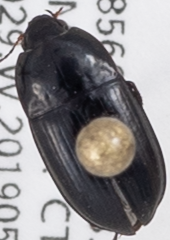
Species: Amara coelebs
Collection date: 2019-05-15
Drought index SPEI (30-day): -0.54
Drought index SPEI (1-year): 0.9
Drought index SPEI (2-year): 0.17